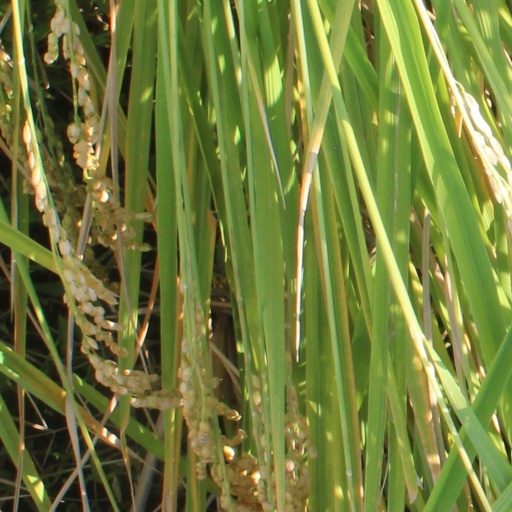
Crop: rice